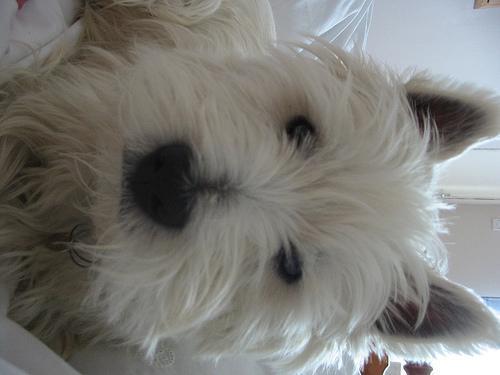
West_Highland_white_terrier